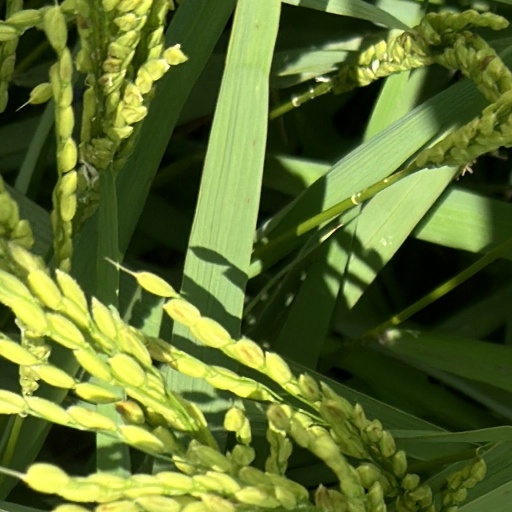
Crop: rice